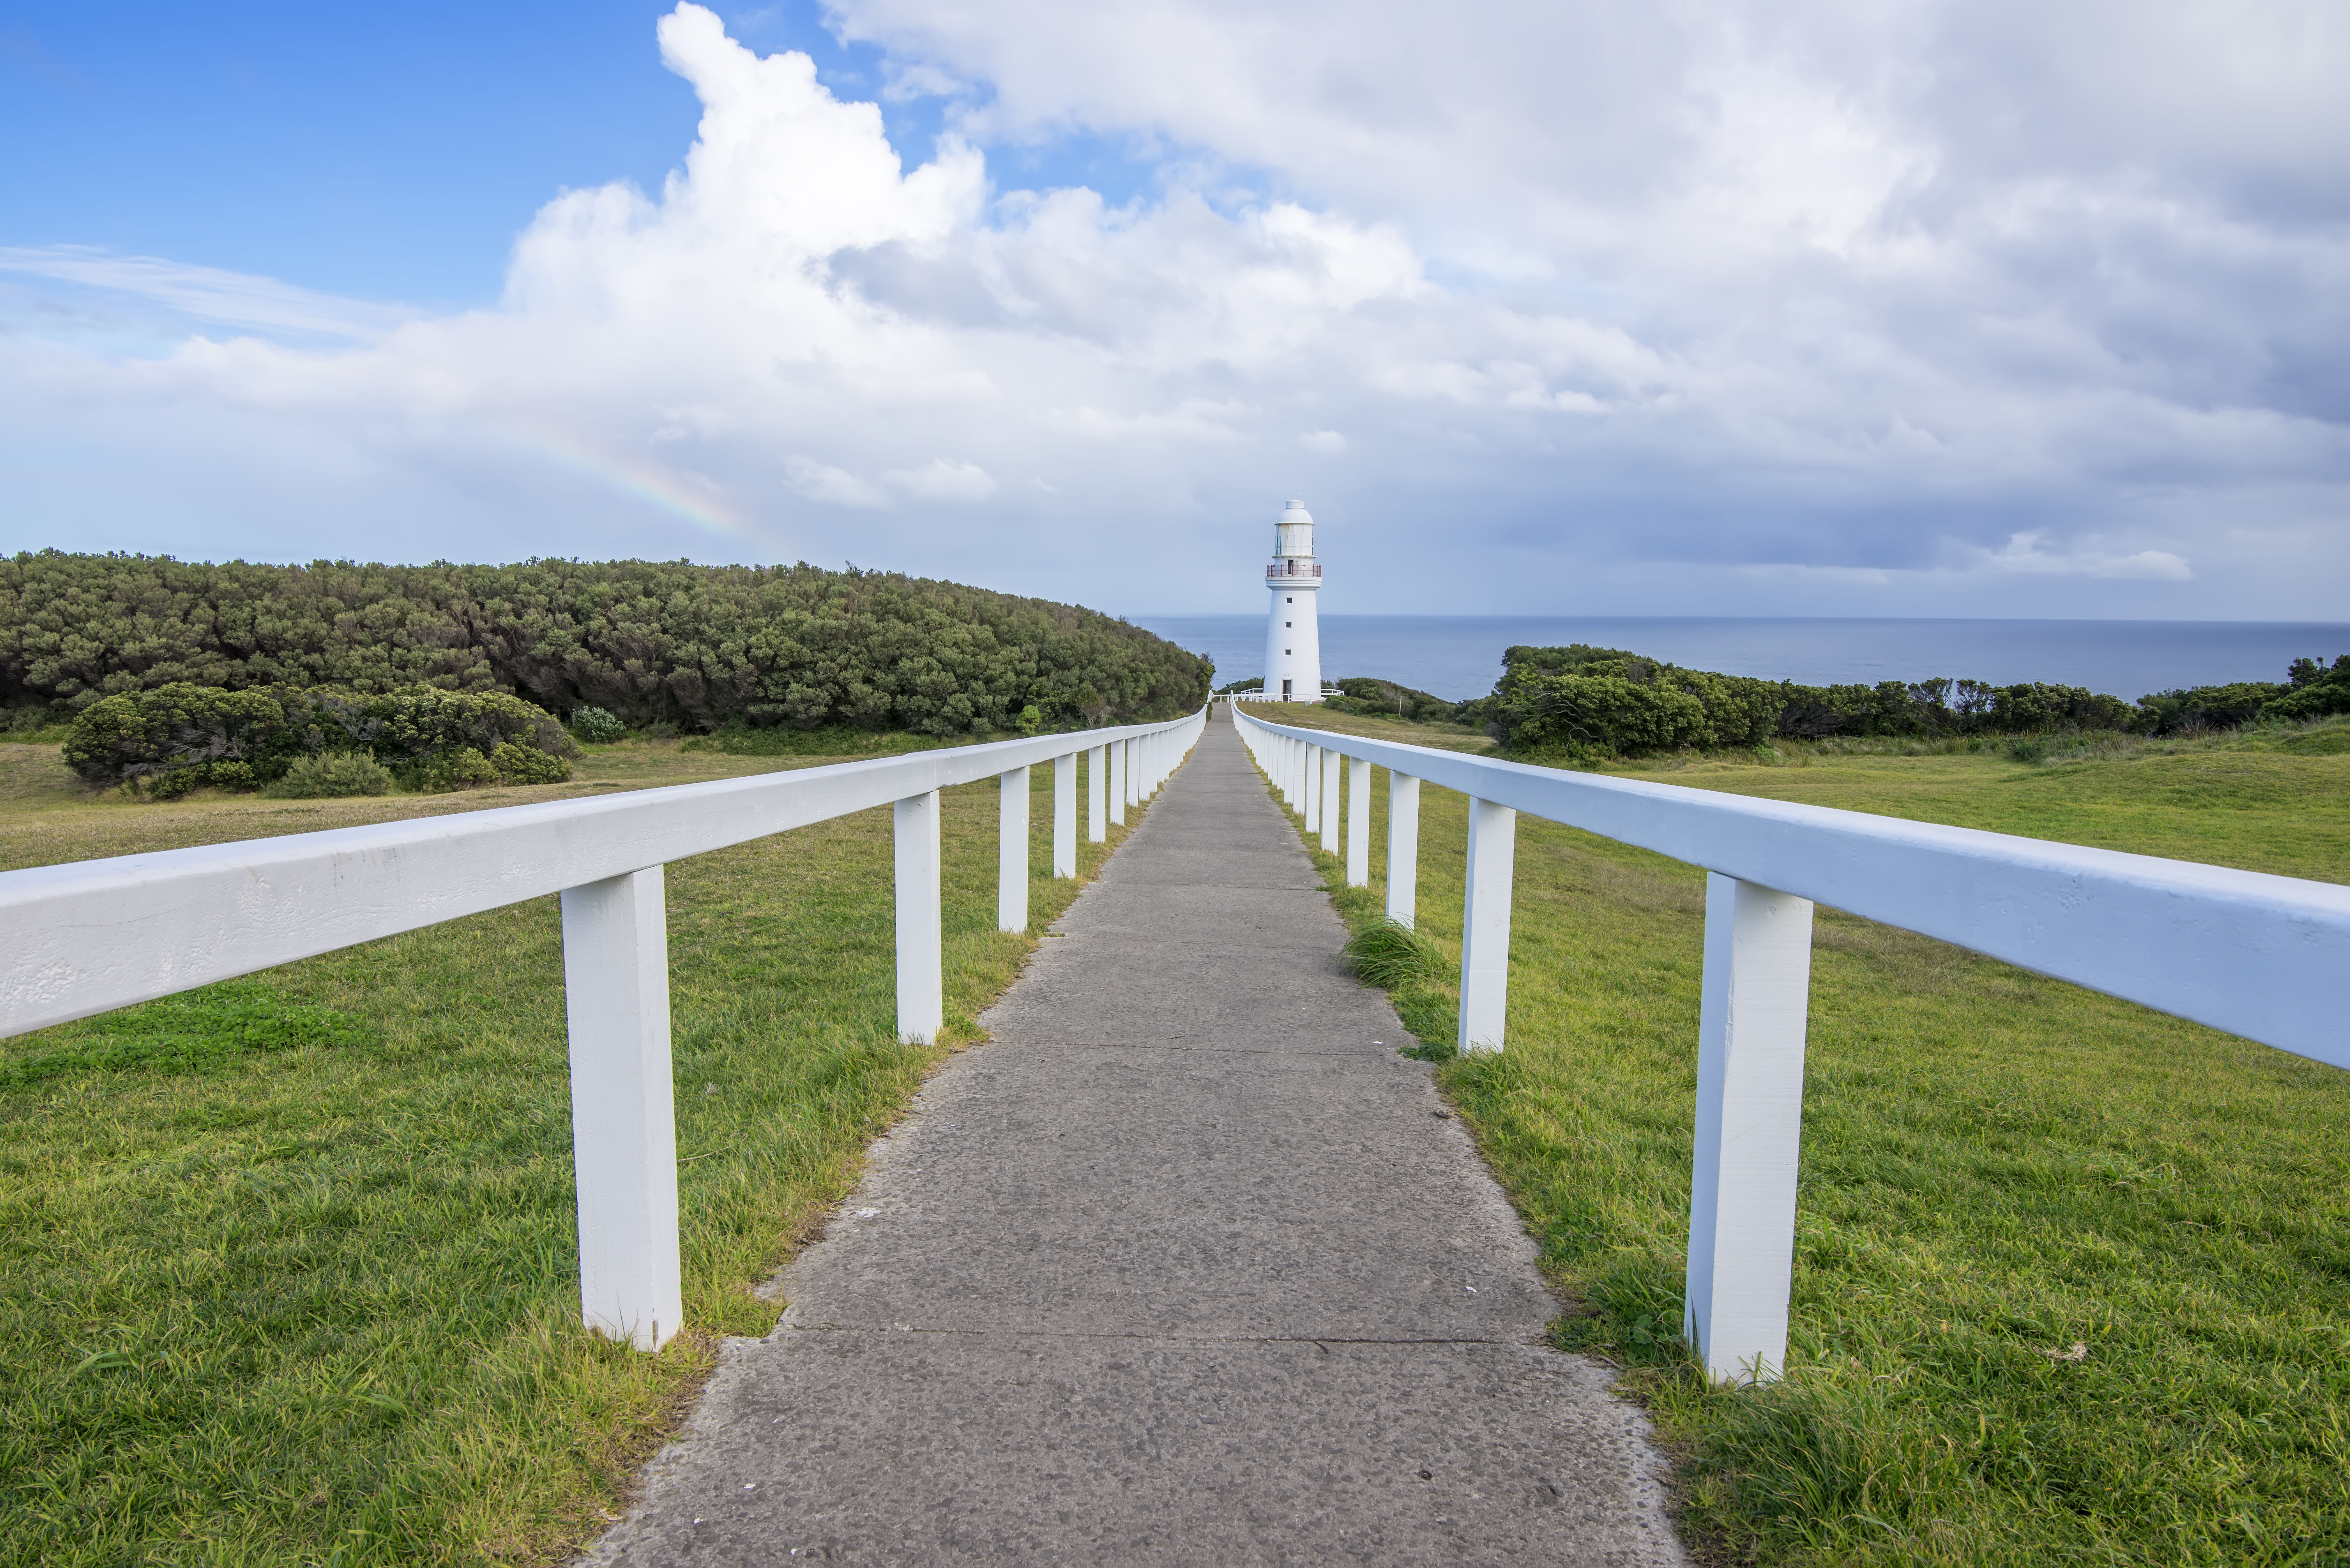
landscape, sea, coast, water, grass, horizon, light, lighthouse, sky, bridge, house, walkway, tourist, lens, reservoir, port, nikon, tourism, waterway, trees, australia, lines, clouds, cool image, tour, wide, angle, victoria, tokina, melbourne, i, vic, lead, d800, 1628mm, cape, campbell, otway, nonbuilding structure